Kathlene Fernström

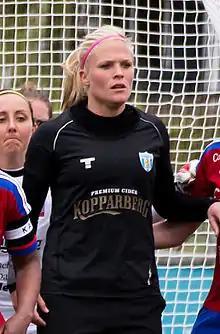

Kathlene Fernström (born 26 August 1986) is a Swedish footballer who played in the fully professional Damallsvenskan, a Swedish women league, as a defender. Fernström played for Jitex BK from 2010 to 2013, where she scored three goals in 78 appearances. Fernström now plays for Kopparbergs/Göteborg FC and has, as of 25 October 2014, played 19 games, in which, she hasn't scored.